Wadjigu people

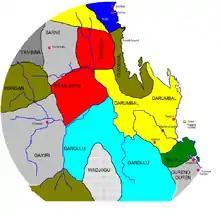
Aboriginal peoples of central-Eastern Queensland

The Wadjiga people, also known as Wadja, Maudalgo, Wadjainggo, and other variants, were an Aboriginal Australian people of inland eastern Queensland.